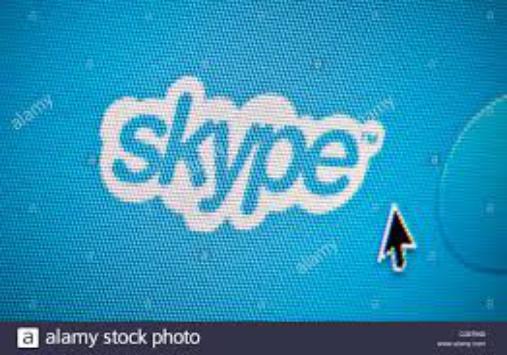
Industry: Others